History of Lodi

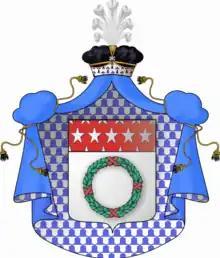
The emblem of the Duchy of Lodi

As early as 1789 there was a secret Jacobin circle in the city, founded by Andrea Terzi, which met at the Osteria del Gallo on Corso di Porta Cremonese. The assertion of Napoleon's troops triggered great celebrations, the bourgeoisie began wearing tricolor cockades, and numerous freedom trees were planted, one of which was even in the seminary; in 1797, when the Cisalpine Republic was formally established, the religious institutions of Sant'Agnese, Sant'Antonio, San Cristoforo and San Domenico were suppressed. After an ephemeral interlude in which the Austro-Russians of Field Marshal Alexander Suvorov occupied the whole of Lombardy (1799), General Bonaparte - who in the meantime had proclaimed himself "first consul" with the coup of 18 Brumaire - succeeded in reconquering the Po Valley following the Battle of Marengo, returning to Lodi in June 1800. In this circumstance the city of Barbarossa lost the rank of capital it had acquired in 1786, during Habsburg rule: the Lodi territory was annexed to the Department of the Alto Po, with its administrative headquarters in Cremona.